Pat Simmons (curler)

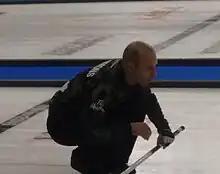
Simmons at the 2016 Tim Hortons Brier.

The next season, Simmons joined the Kevin Koe rink out of Calgary, Alberta replacing Blake MacDonald. The team represented Alberta in the 2012 Brier, where they finished second. They played in the 2013 Canadian Olympic Curling Trials, going 2–5. The team made won another provincial championship in 2014. At the 2014 Brier the Koe rink defeated John Morris' B.C. rink 10–5 in the final, giving Simmons his first Brier title. The team finished fourth at the 2014 World Men's Curling Championship. It was the first time Simmons represented Canada internationally.